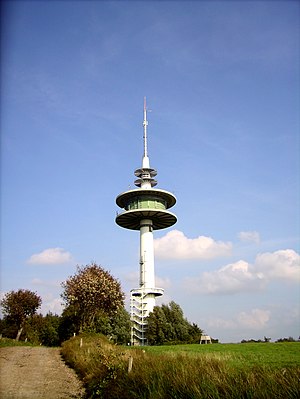
Stolbjerg
Bredsted-senderen på Stolbjerg
Stolbjerg eller Stollberg er en 43,4 meter høj bakke ved landsbyen Bordelum i Bordelum Sogn i det vestlige Sydslesvig. Bakken er opstået som moræne under den sidste istid og ligger på kanten af den sydslesvigske gest nær det nordfrisiske marskland. Stolbjerg er den højeste punkt i Nørre Gøs Herred og den fjerdehøjeste punkt i Nordfrislands kreds.